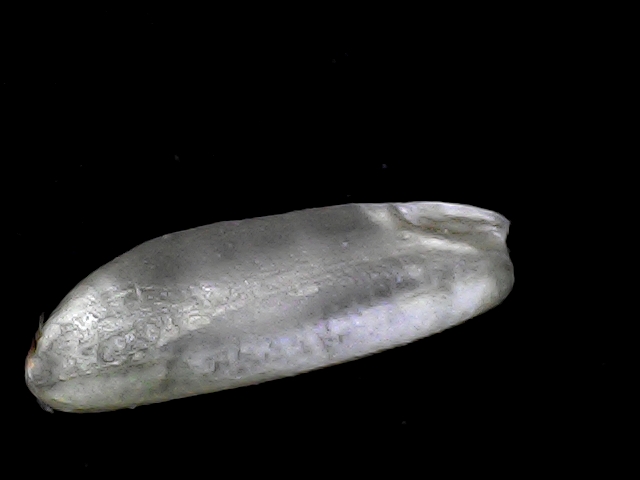
Rice variety: BD75